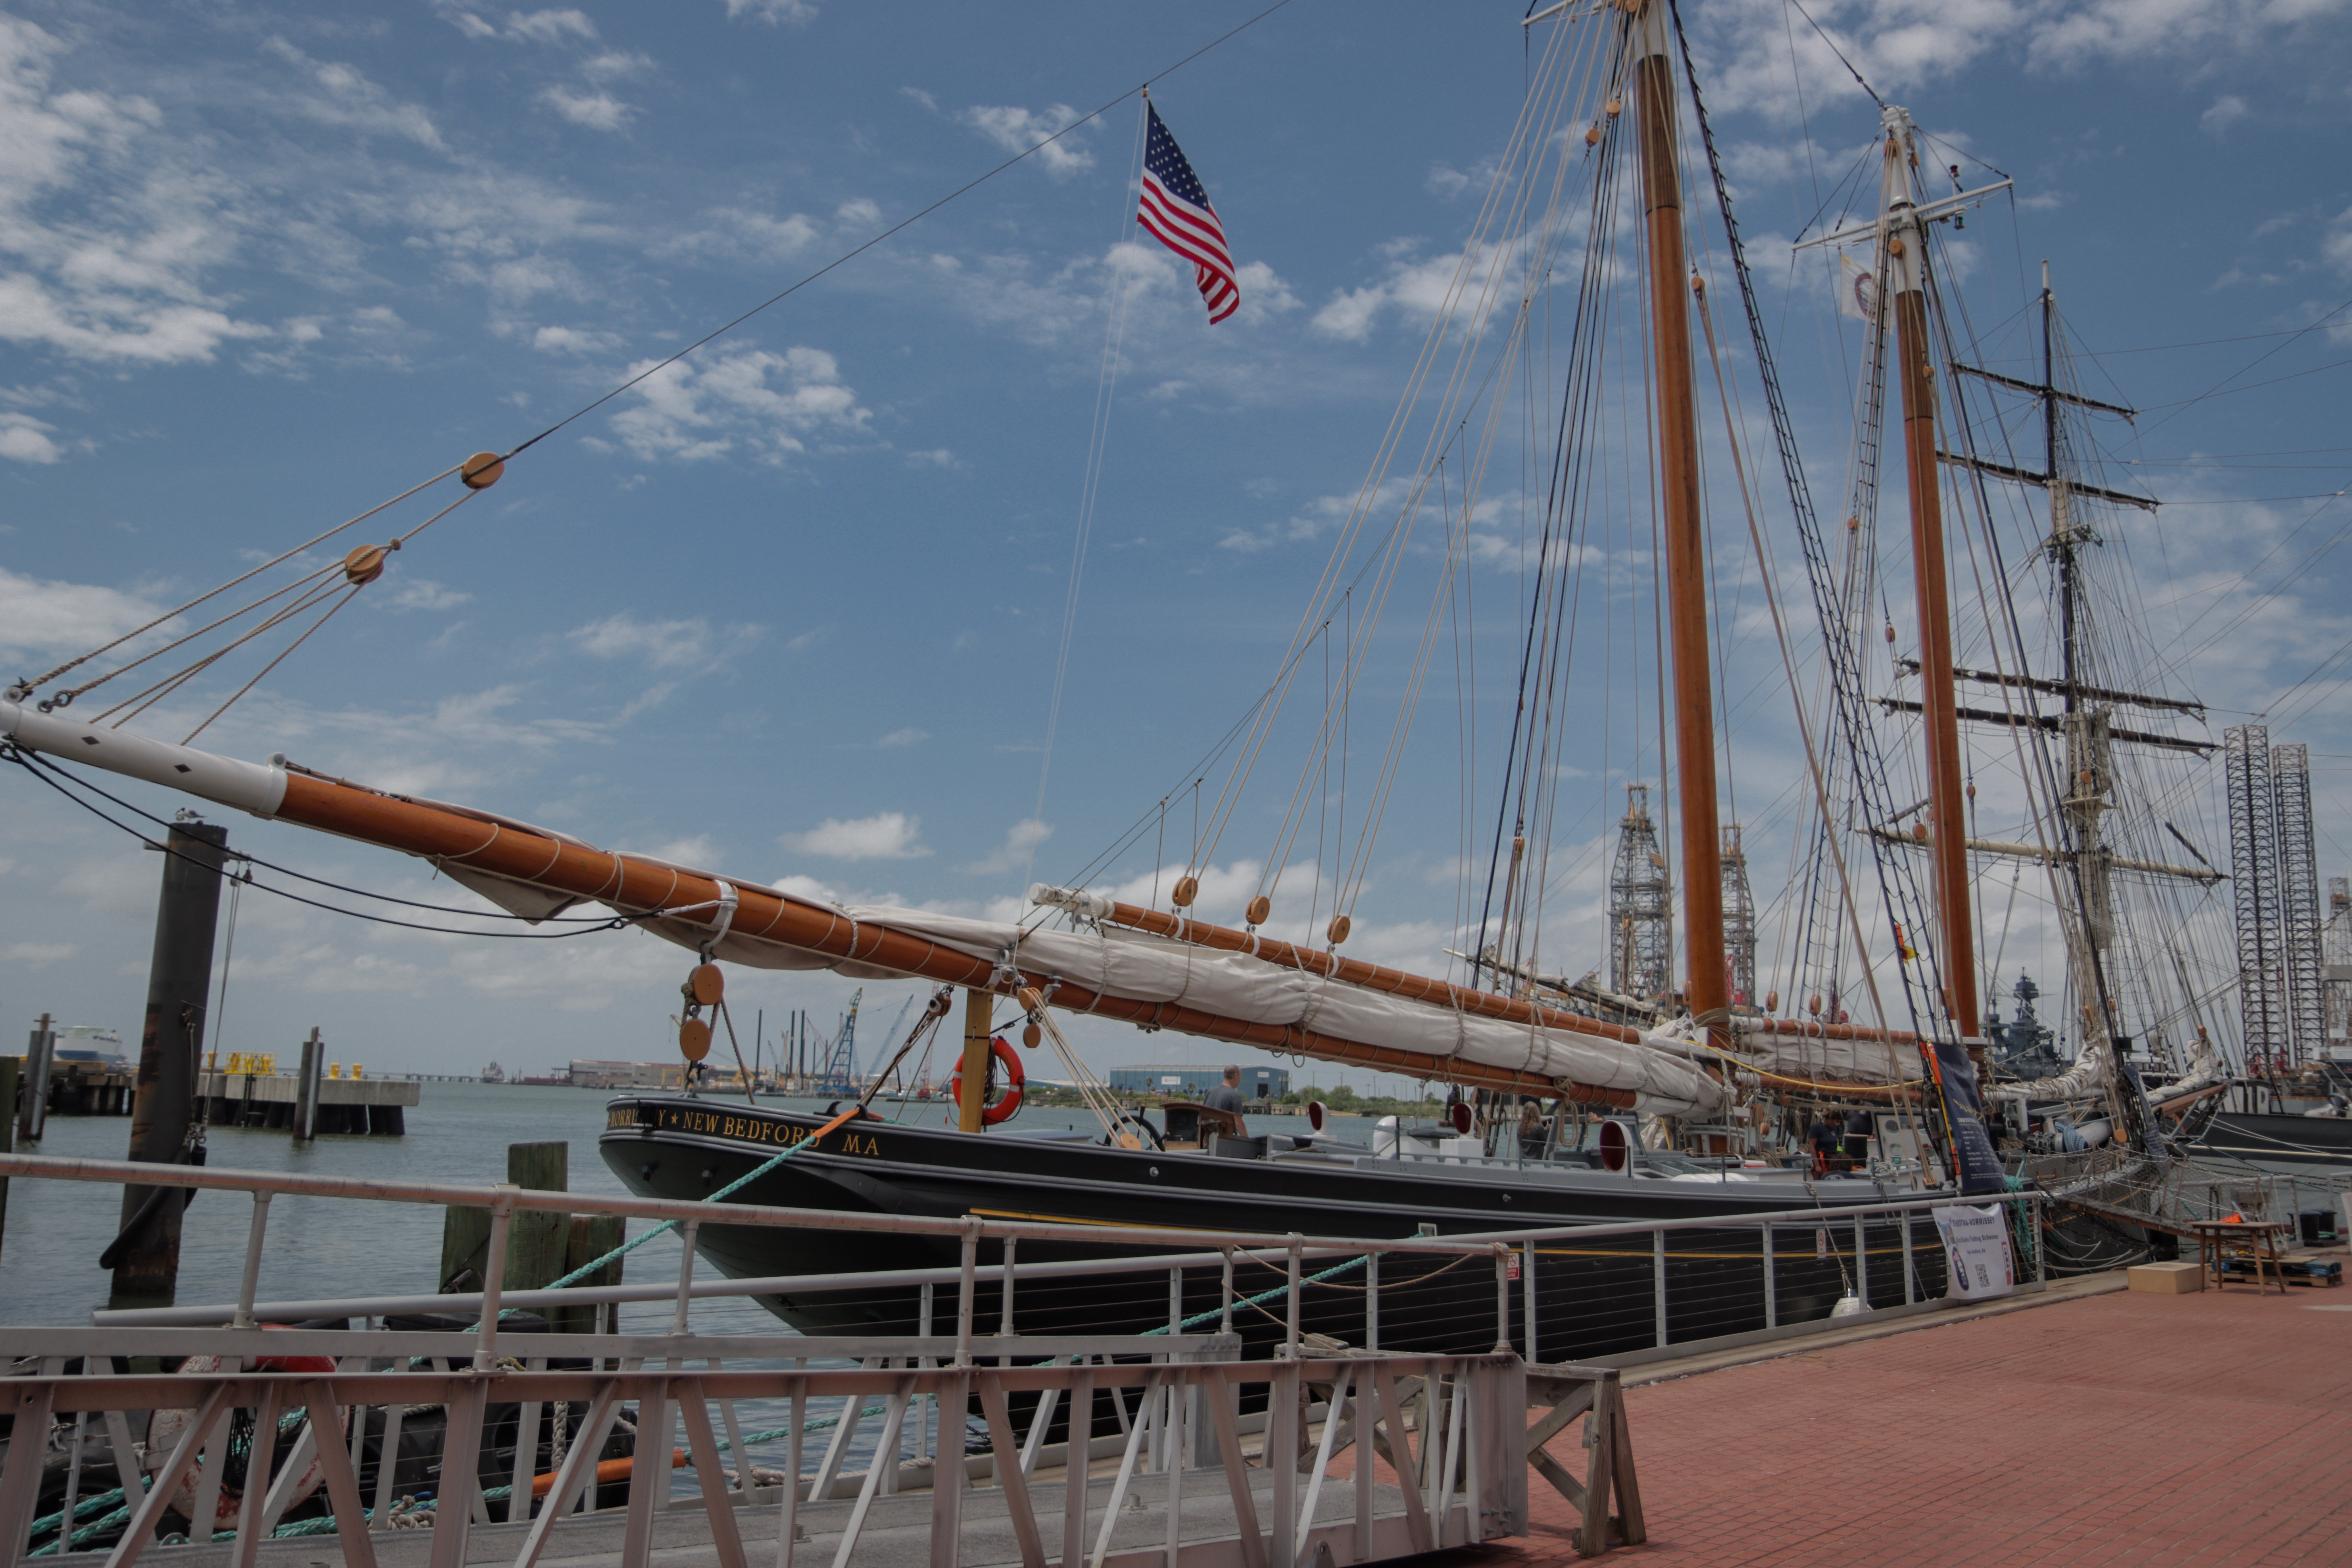
tallship, ship, boat, dock, water, sky, clouds, outdoors, galvestontx, galveston, texas, gulfofmexico, cloud, mast, vehicle, flag, sailboat, watercraft, harbor, boats and boating equipment and supplies, barquentine, port, tall ship, water transportation, full rigged ship, pole, marina, windjammer, sailing ship, wood, sailing, sail, barque, ship replica, training ship, galiot, east indiaman, naval architecture, carrack, brig, rope, clipper, brigantine, deck